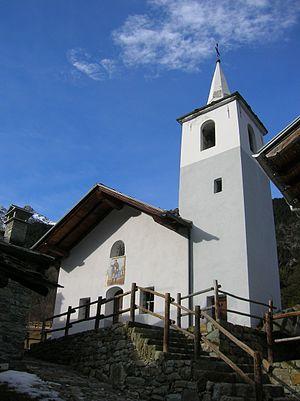
Champdepraz est une commune italienne de la région Vallée d'Aoste.